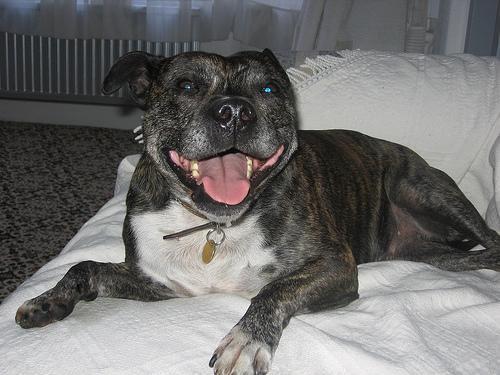
staffordshire bull terrier